Guadalupe Pineda

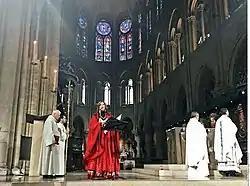
Guadalupe Pineda in Notre Dame

Pineda has appeared throughout Mexico and in various parts of the world, playing festivals, headlining her own tours and participating in other events. In Mexico, she appeared at the Festival International Cervantino, Palacio de Bellas Artes, the Auditorio Nacional, the Teatro Metropólitano, Teatro de la Ciudad "Esperanza Iris", Teatro Degollado and the Teatro Juárez. Other countries she has performed in include United States, Italy, Ireland, Spain, France, Puerto Rico, Argentina, Colombia, Venezuela and Argentina. She has appeared in festivals and venues such as the Rimini Italia Festival (1987), El casino de Madrid, Spain (1989), MGM Grand Las Vegas (1996), Teatro de Bellas Artes in Puerto Rico (2003), Saint Germain des Prés Cultural Festival, La maison de L’Amerique Latine (2005), El Teatro Colón in Buenos Aires (2006), the New York Theater and UIC Pavilion in Chicago (2007), Festival Internacional del Mariachi at the Santa Barbara Bowl (2008), Harris Theater in Chicago, Du Rond Point Theater in Paris, and Notre Dame (2009) . The singer recently presented her daughter, Mariana Gurrola Pineda, on stage as a new talent singing with her in duet.